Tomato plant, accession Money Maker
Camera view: bottom (45 deg); turntable rotation: 330 degrees
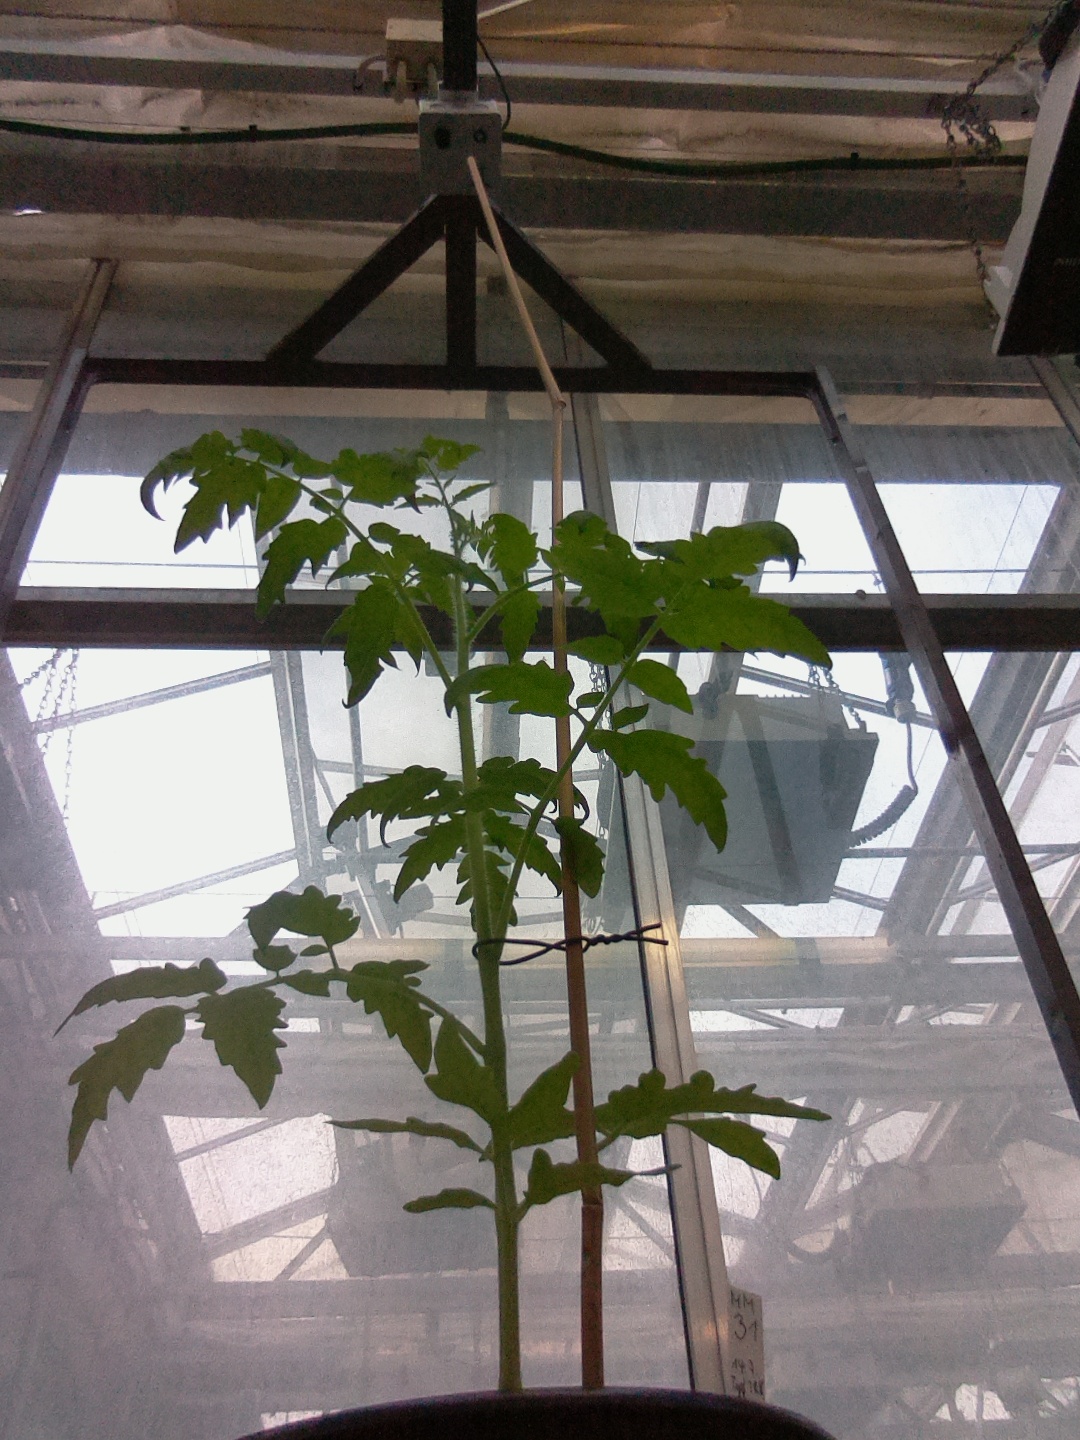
BBCH growth stage 14: 8 of true leaves visible